Xavier Tondo

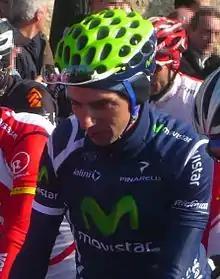
Tondo in 2011

Tondo was killed after being apparently trapped between his own garage door and car, and crushed by the door, while preparing his bicycle for a training ride. Teammate Beñat Intxausti was with him at the time of the accident.